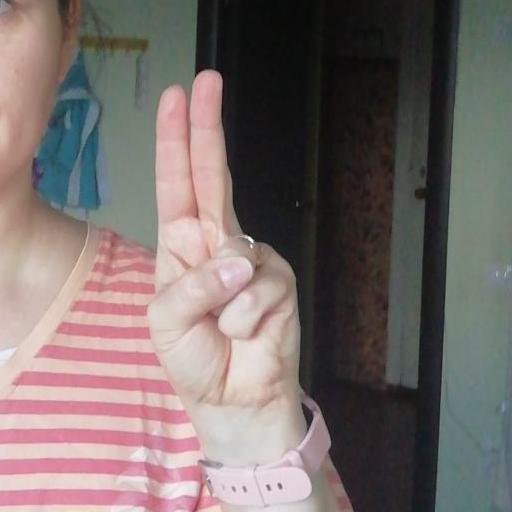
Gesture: two_up